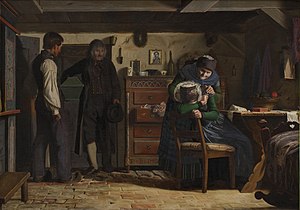
Christen Dalsgaard
Christen Dalsgaard, Snedkeren bringer ligkisten til det døde barn, 1857, Statens Museum for Kunst.
Christen Dalsgaard var en dansk kunstmaler og titulær professor ved Det Kongelige Danske Kunstakademi.